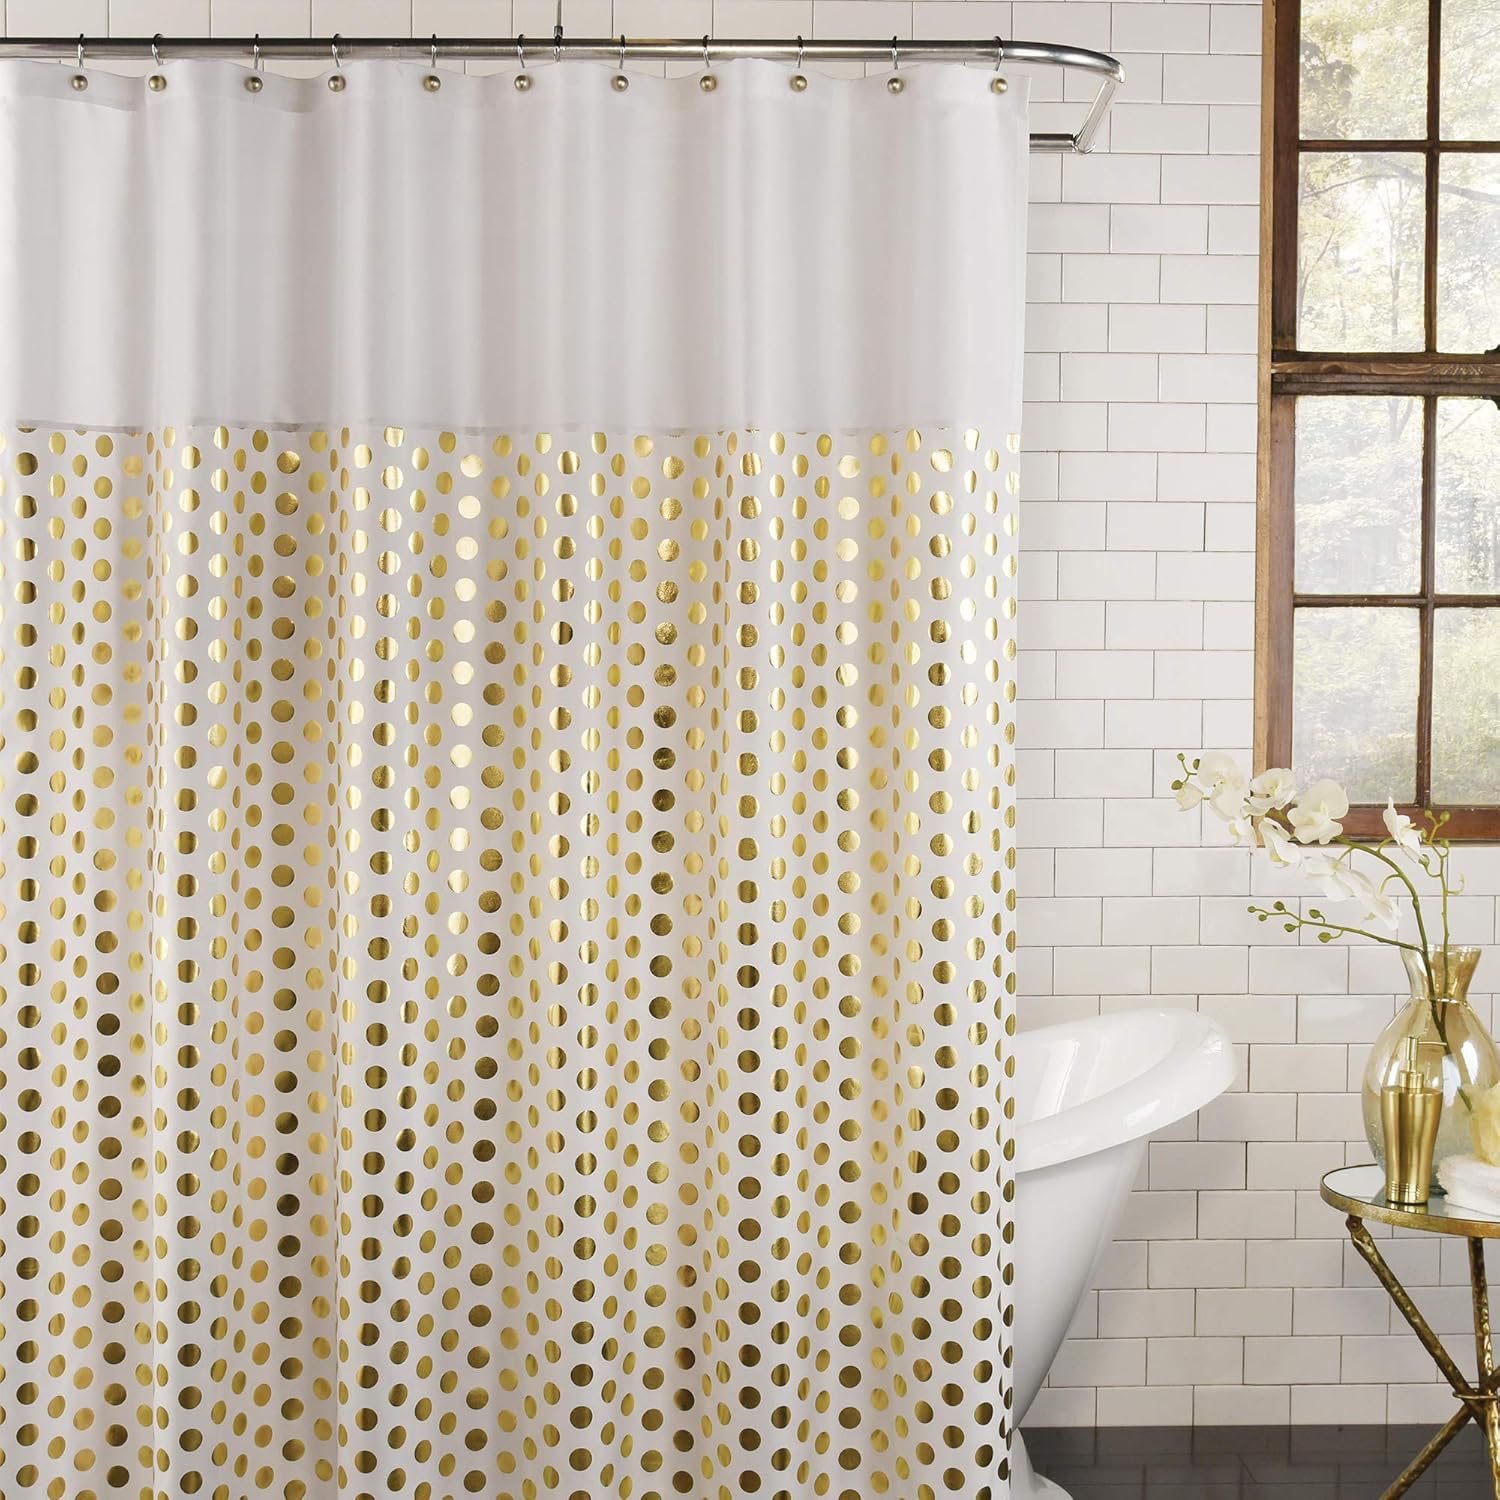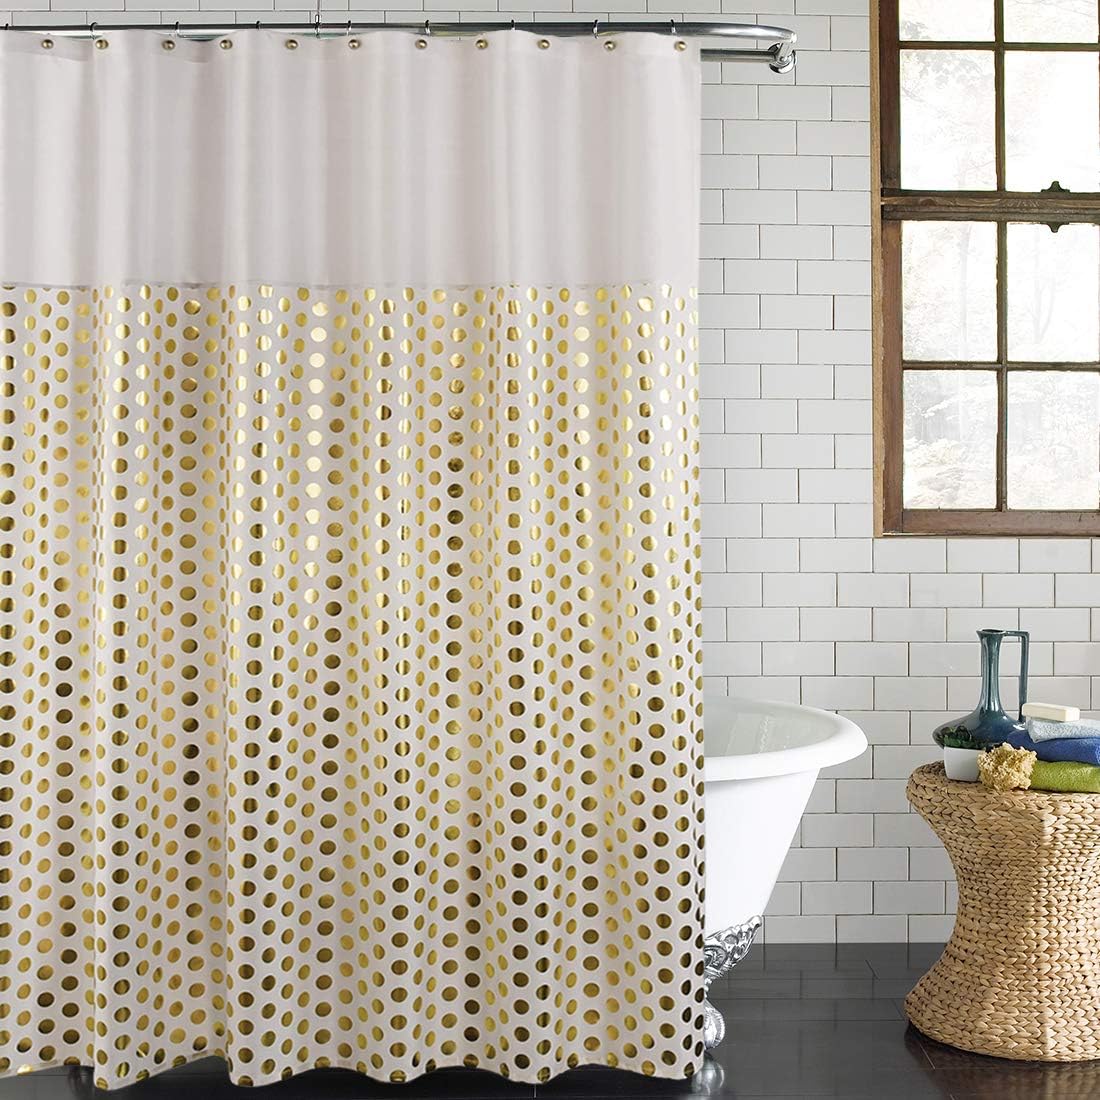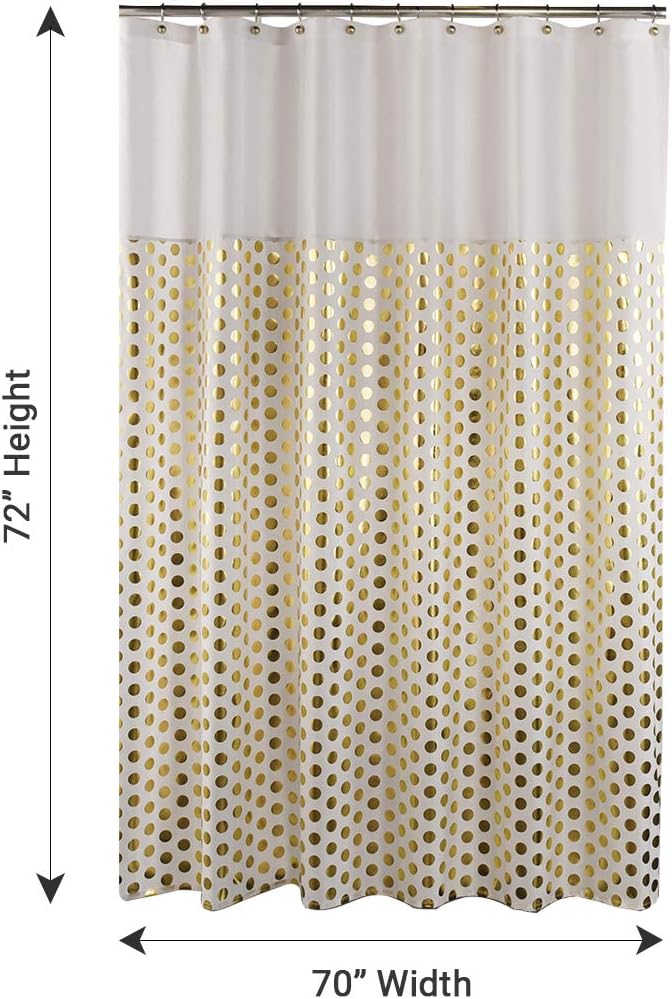
Ex-Cell Goldie Shower Curtain, Gold
Category: Amazon Home
Your bathroom is sure to shimmer with the Goldie Fabric Shower Curtain. Chic metallic gold dots are featured on a simple white background to create this stylish white gold shower curtain. Instantly update your bathroom’s look with this dazzling white shower curtain with gold dots. The gold metallic shower curtain measures 70” W x 72” H. This polyester curtain can be machine washed.
Features: 100% Polyester | STYLISH DESIGN: This premium quality polyester white gold shower curtain features chic metallic gold dots on a simple white background; Instantly update your bathroom’s look with this dazzling white shower curtain with gold dots; | FABRIC SHOWER CURTAIN: Made from premium quality 100% polyester fabric; With this shimmer gold shower curtain your bathroom is sure to shine and shimmer! | REINFORCED BUTTON-HOLES: The shower curtain features a reinforced top header with 12-reinforced buttonholes, allowing easy hanging of the shower curtain; These buttonholes will work with all shower hooks and shower rings | CARE INSTRUCTIONS: This polyester curtain can be machine washed; Machine wash cold with like colors, gentle cycle; Use mild detergent; Do not bleach; Tumble dry low; If necessary, iron on permanent press setting | SIZE OF THE SHOWER CURTAIN: The gold metallic shower curtain measures 70” W x 72” H; Liner will be required to prevent mold and mildew